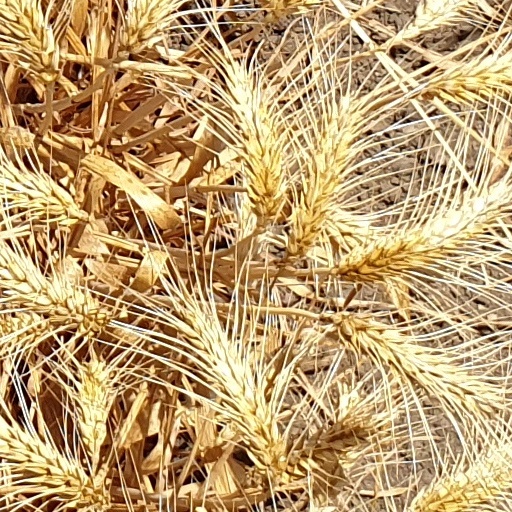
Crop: wheat